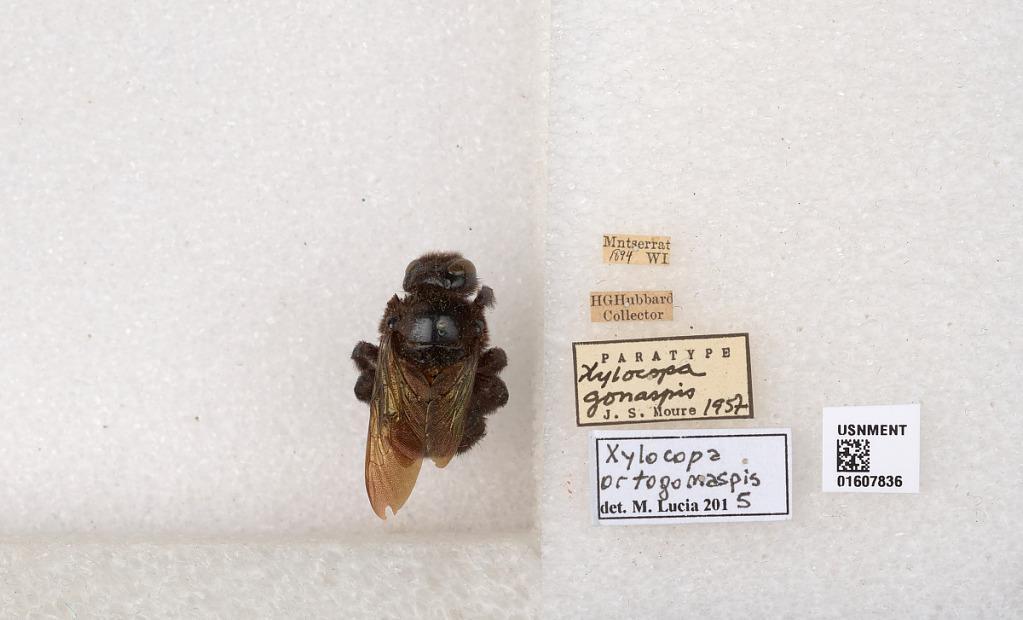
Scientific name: Xylocopa (Neoxylocopa) caribea Lepeletier
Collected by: H. Hubbard
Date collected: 1894-1-1
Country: Montserrat
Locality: Montserrat
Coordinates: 16.7485, -62.1926